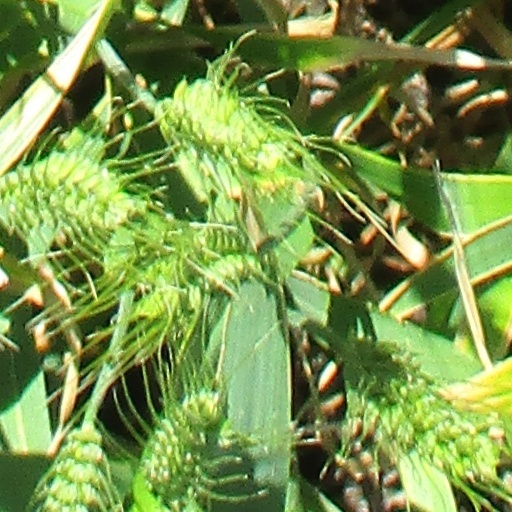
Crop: wheat